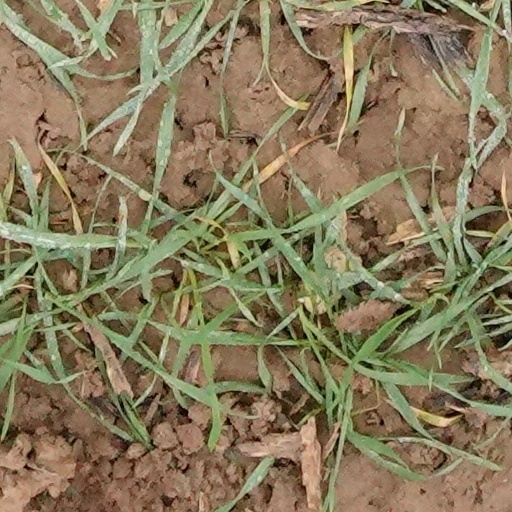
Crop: wheat